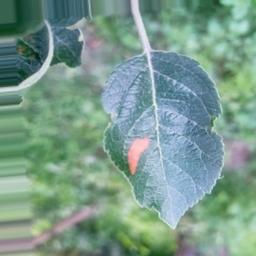
Label: Alternaria